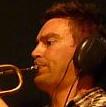
Age: 32